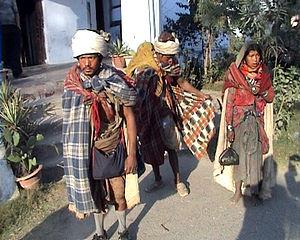
Les Rautyés forment un groupe ethnique d’origine tibéto-birmane vivant dans la partie occidentale du Népal. Peuple de tradition nomadique, et reconnu comme tel par le gouvernement du Népal, les Rautyés vivent de la chasse de subsistance, de la collecte de tubercules sauvages et cueillette de fruits forestiers. Leur population est estimée à environ 650 personnes.